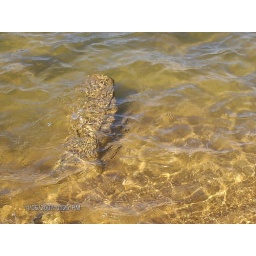
rock in water